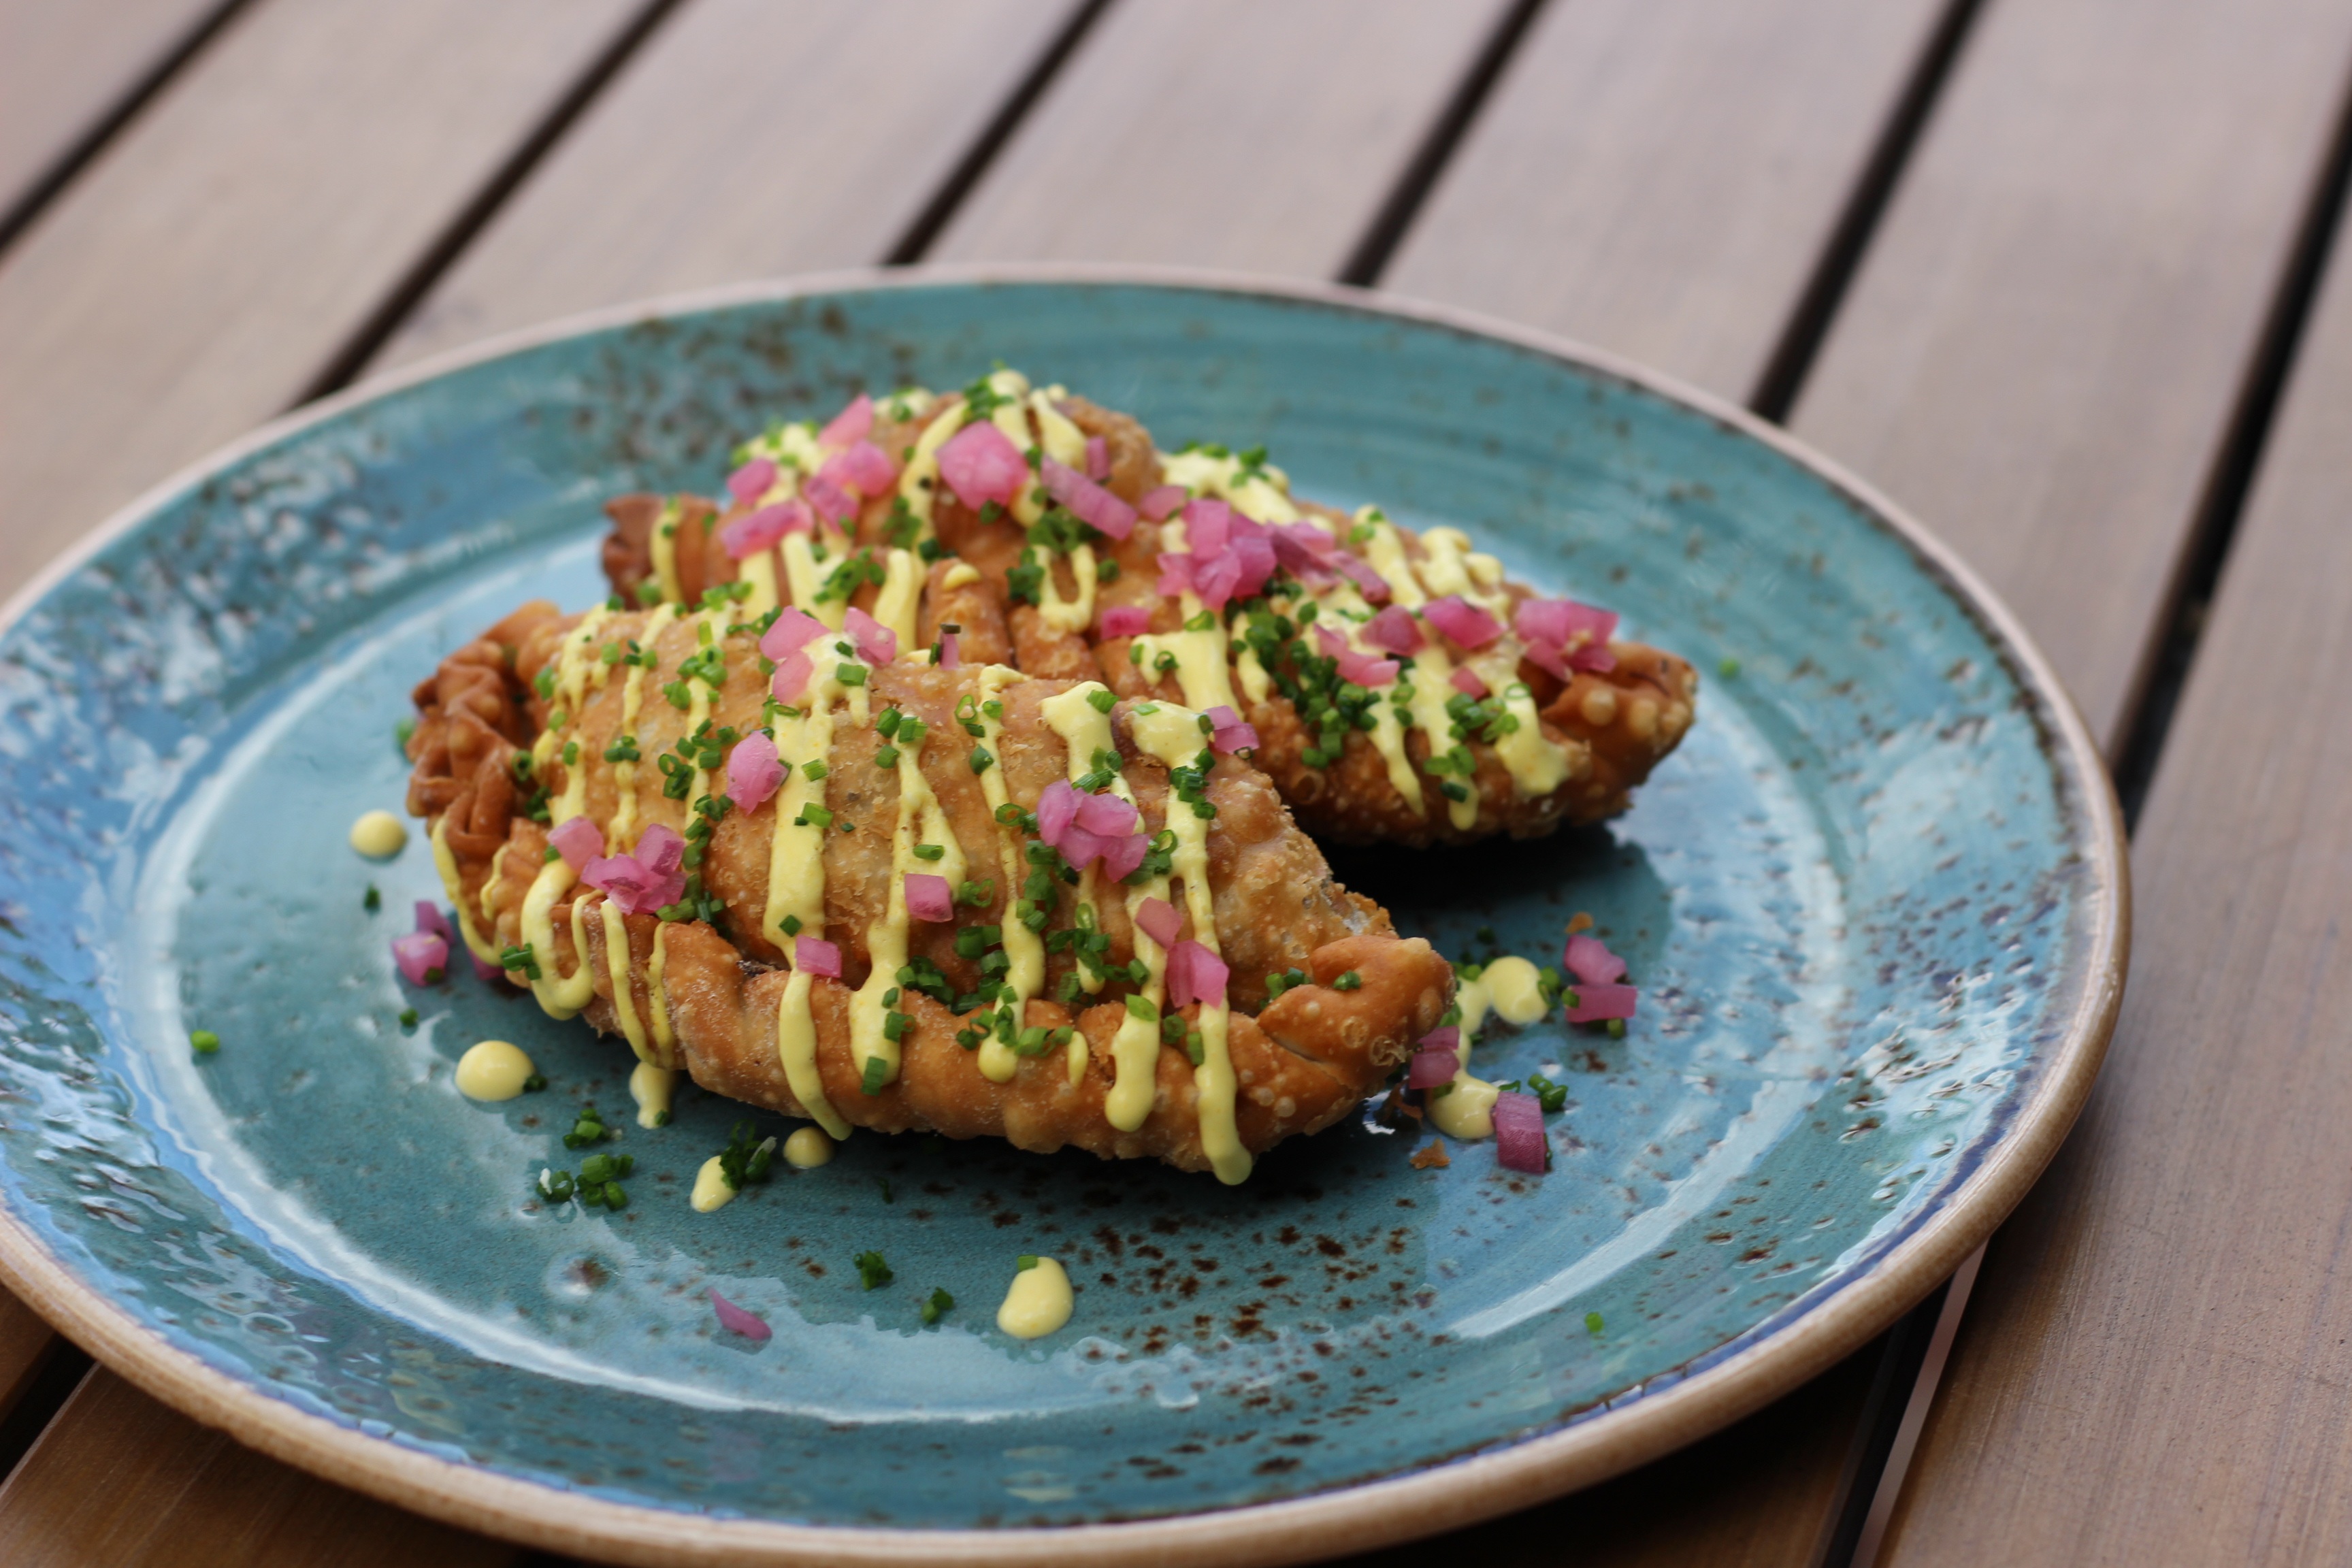
plant, fruit, berry, restaurant, dish, meal, food, produce, vegetable, plate, breakfast, dessert, coconut, tasty, hungry, mexican food, empanadas, snack food, latin food